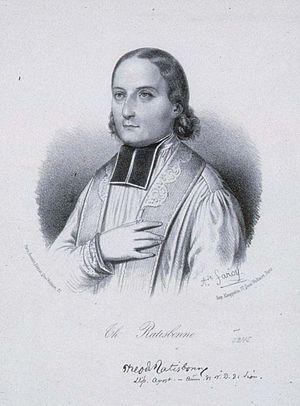
Th. Ratisbonne
Le Père Théodore Ratisbonne est un prêtre français d'origine juive converti au catholicisme.